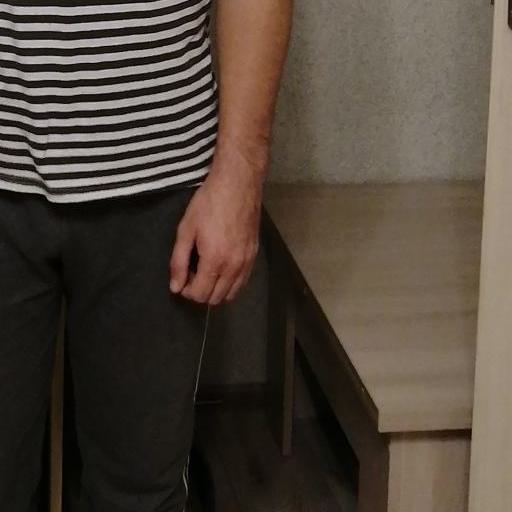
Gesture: no_gesture